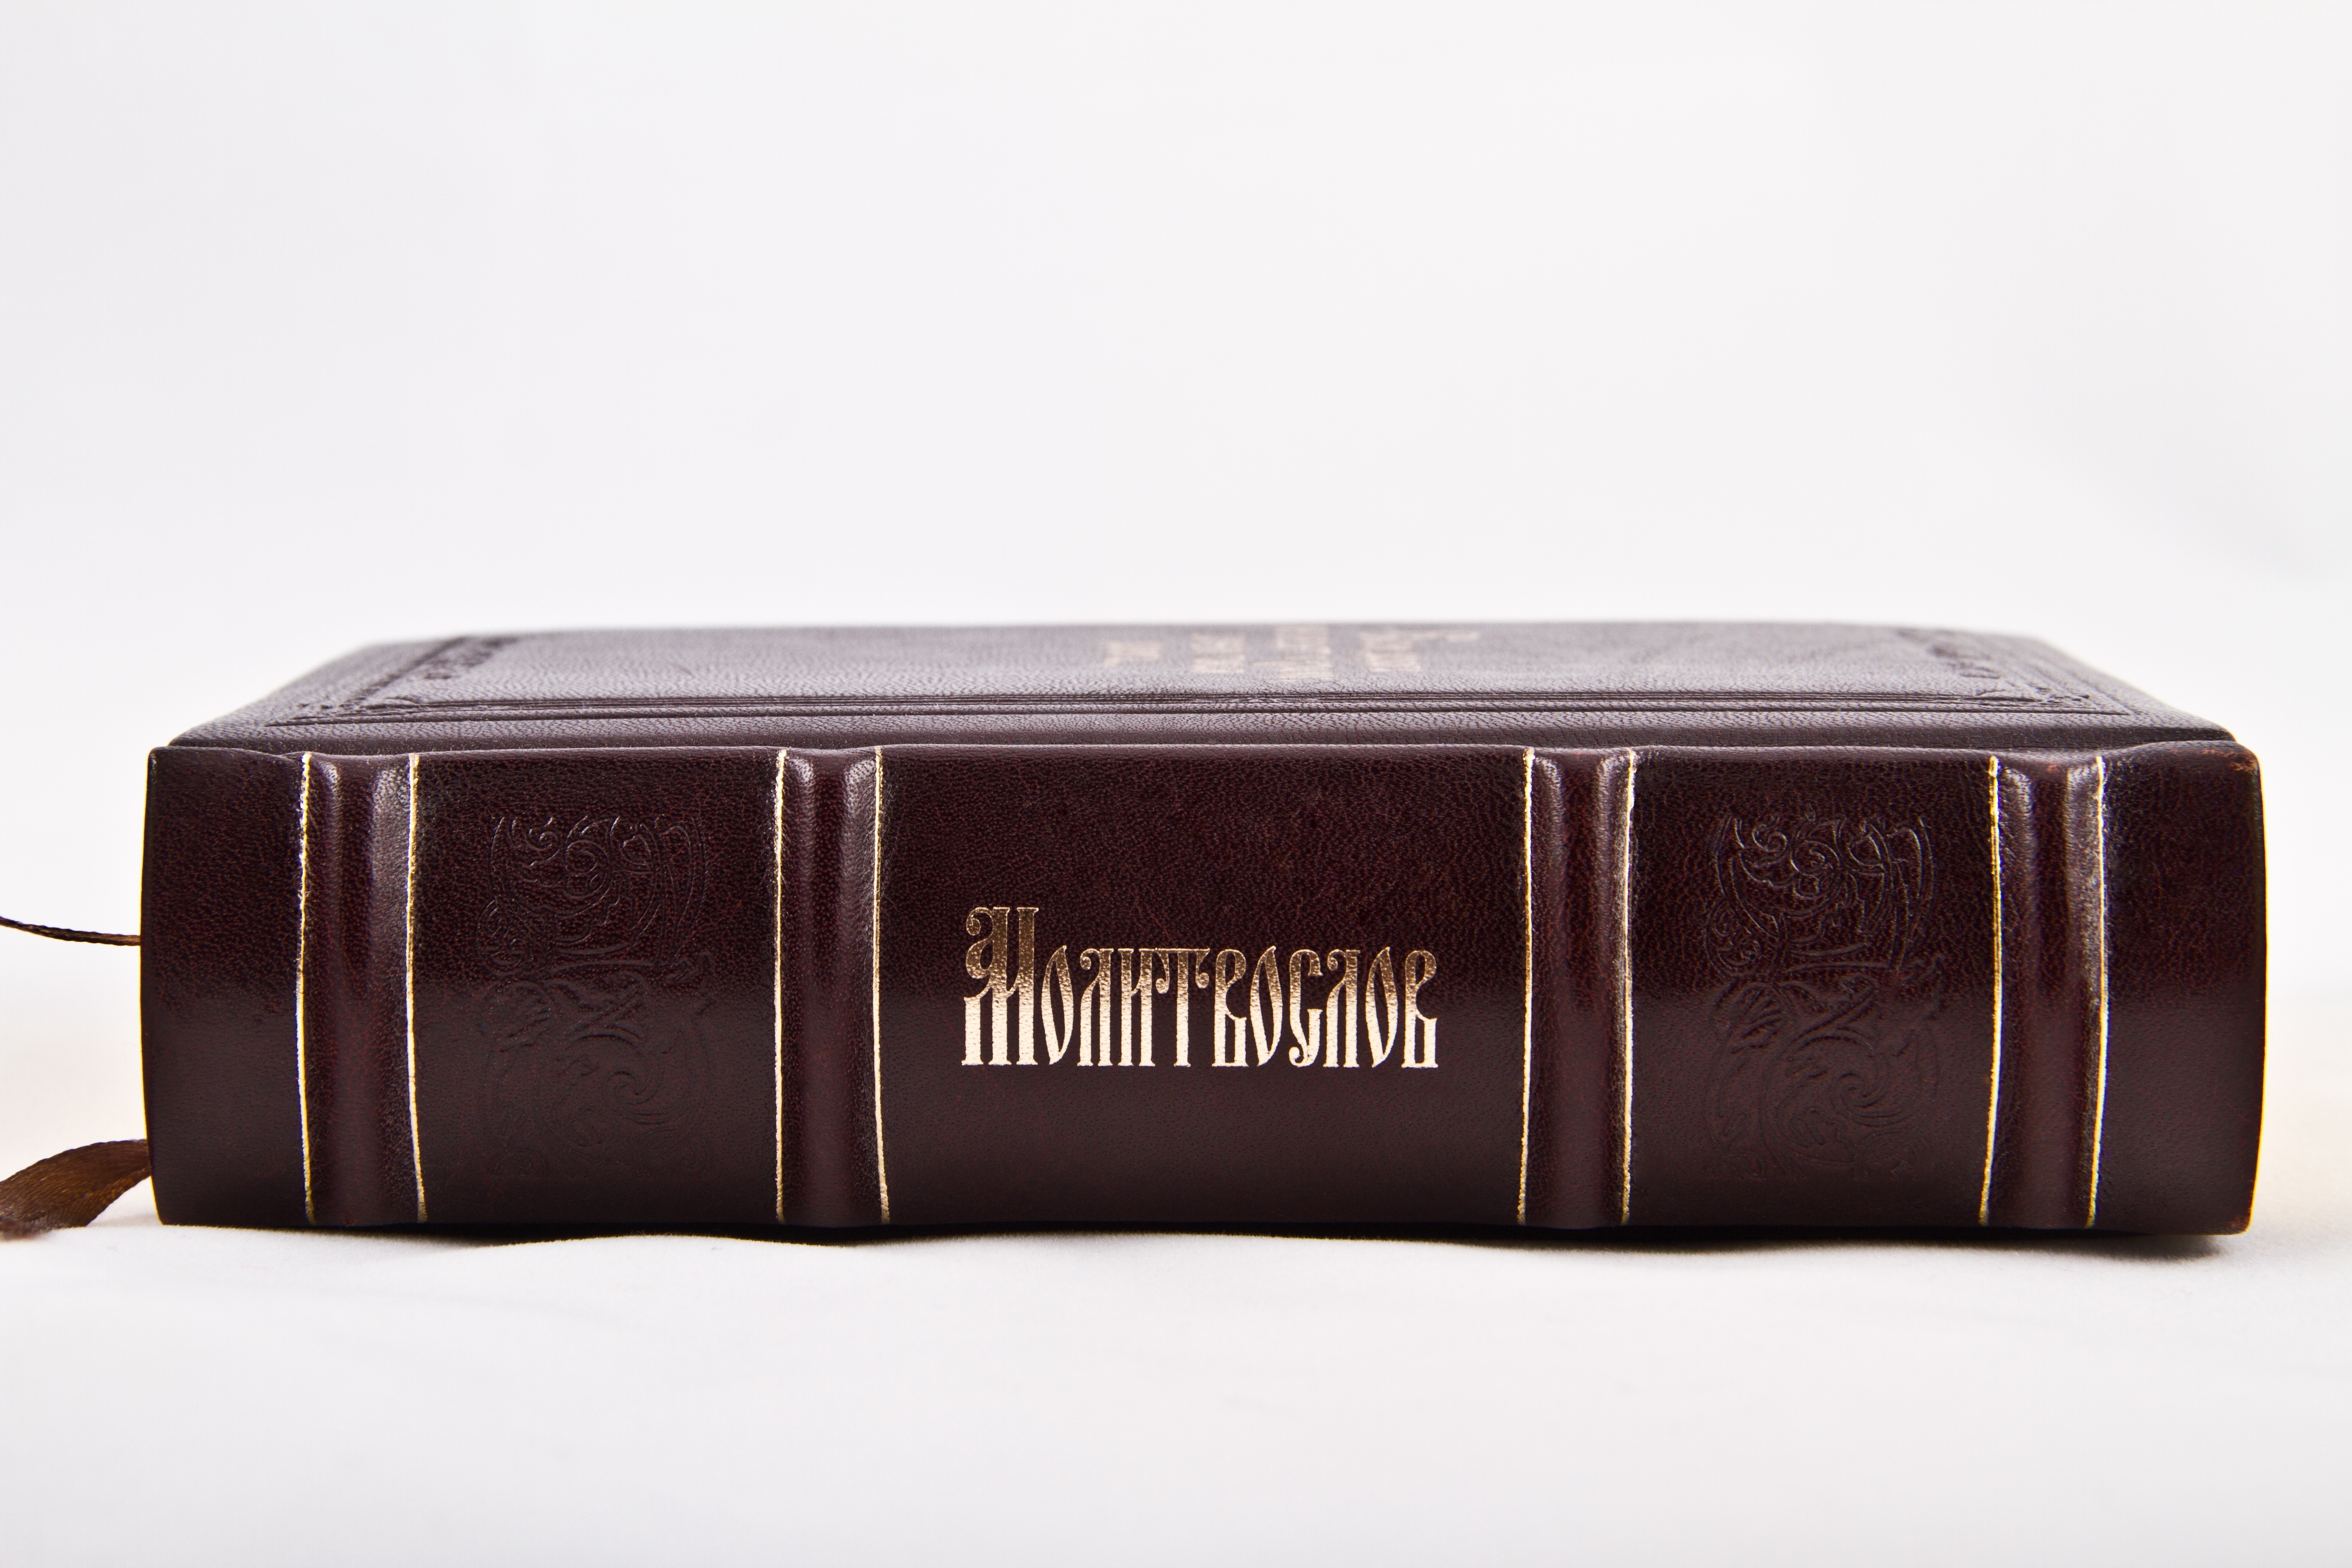
book, leather, building, reading, brown, religion, church, cross, furniture, pray, wallet, religious, literature, monastery, prayer, culture, christianity, orthodox, russia, god, vera, orthodoxy, spirituality, christian church, fashion accessory, coin purse